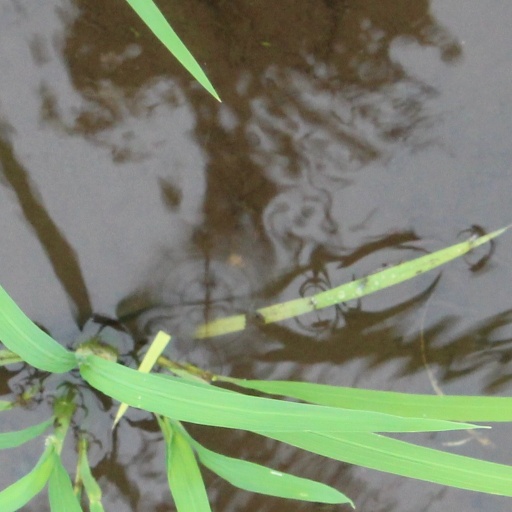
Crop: rice